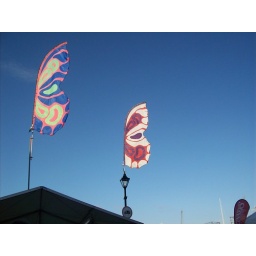
these caught my eye, standing still and strong against the blue sky....